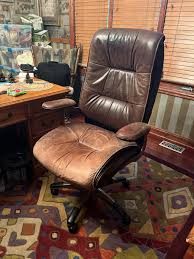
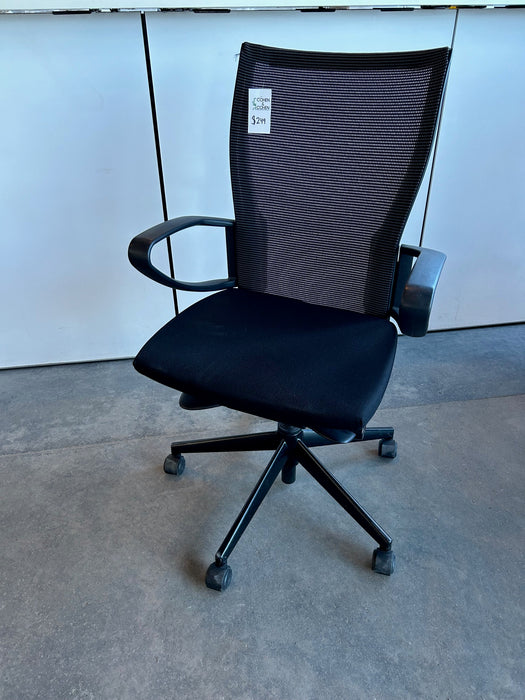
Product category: items_chair
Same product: no